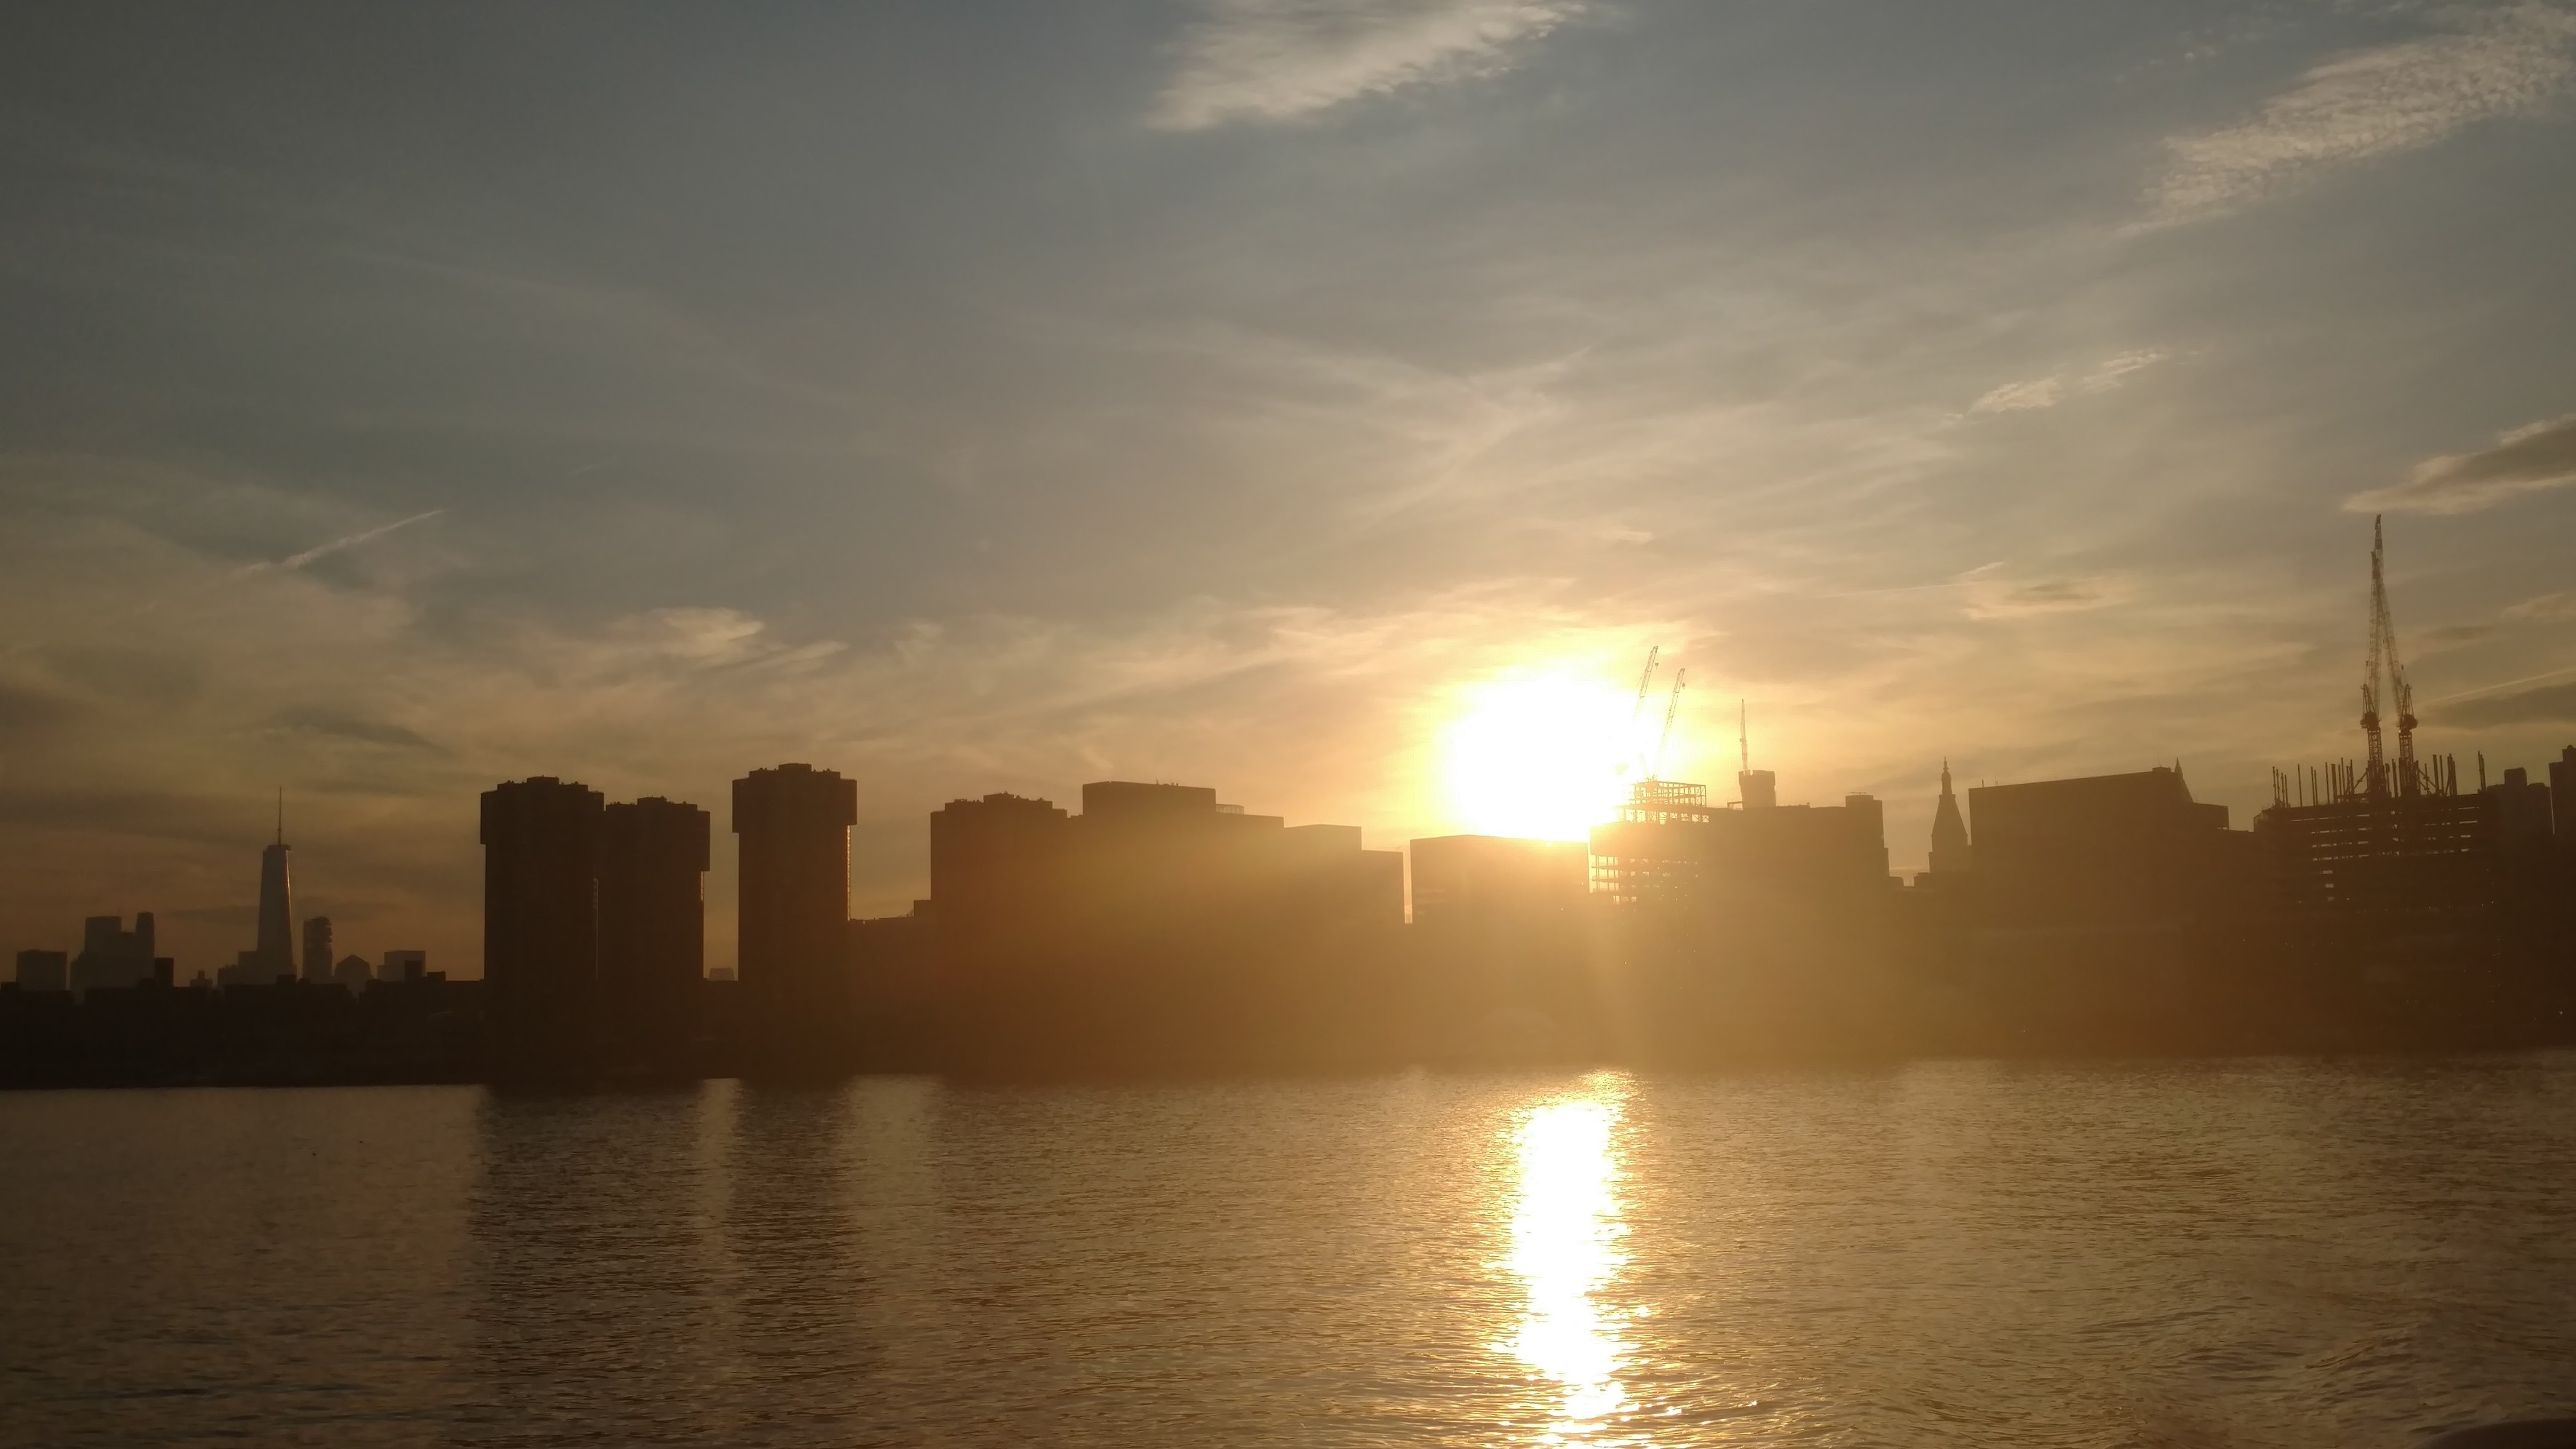
sea, horizon, cloud, sky, sun, sunrise, sunset, skyline, sunlight, morning, dawn, cityscape, dusk, evening, reflection, afterglow, atmospheric phenomenon